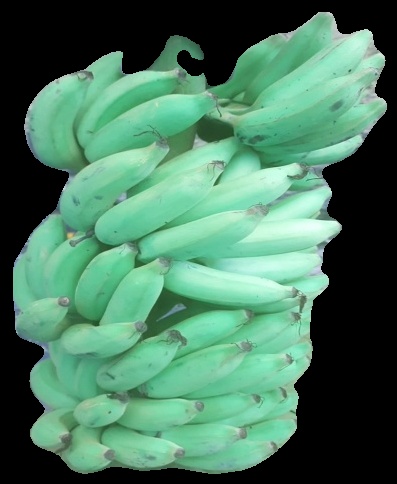
Variety: elakki-bale
Grade: grade2